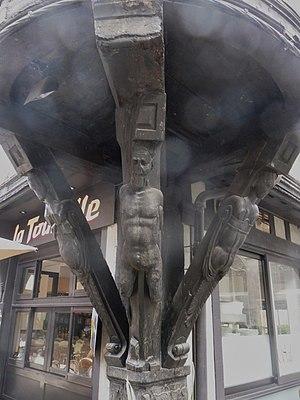
La Maison de l'Orfèvre est un hôtel particulier du XVIᵉ siècle situé à Troyes au 9, Rue Champeaux, dans le département de l’Aube.